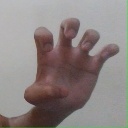
अक्षर: झ